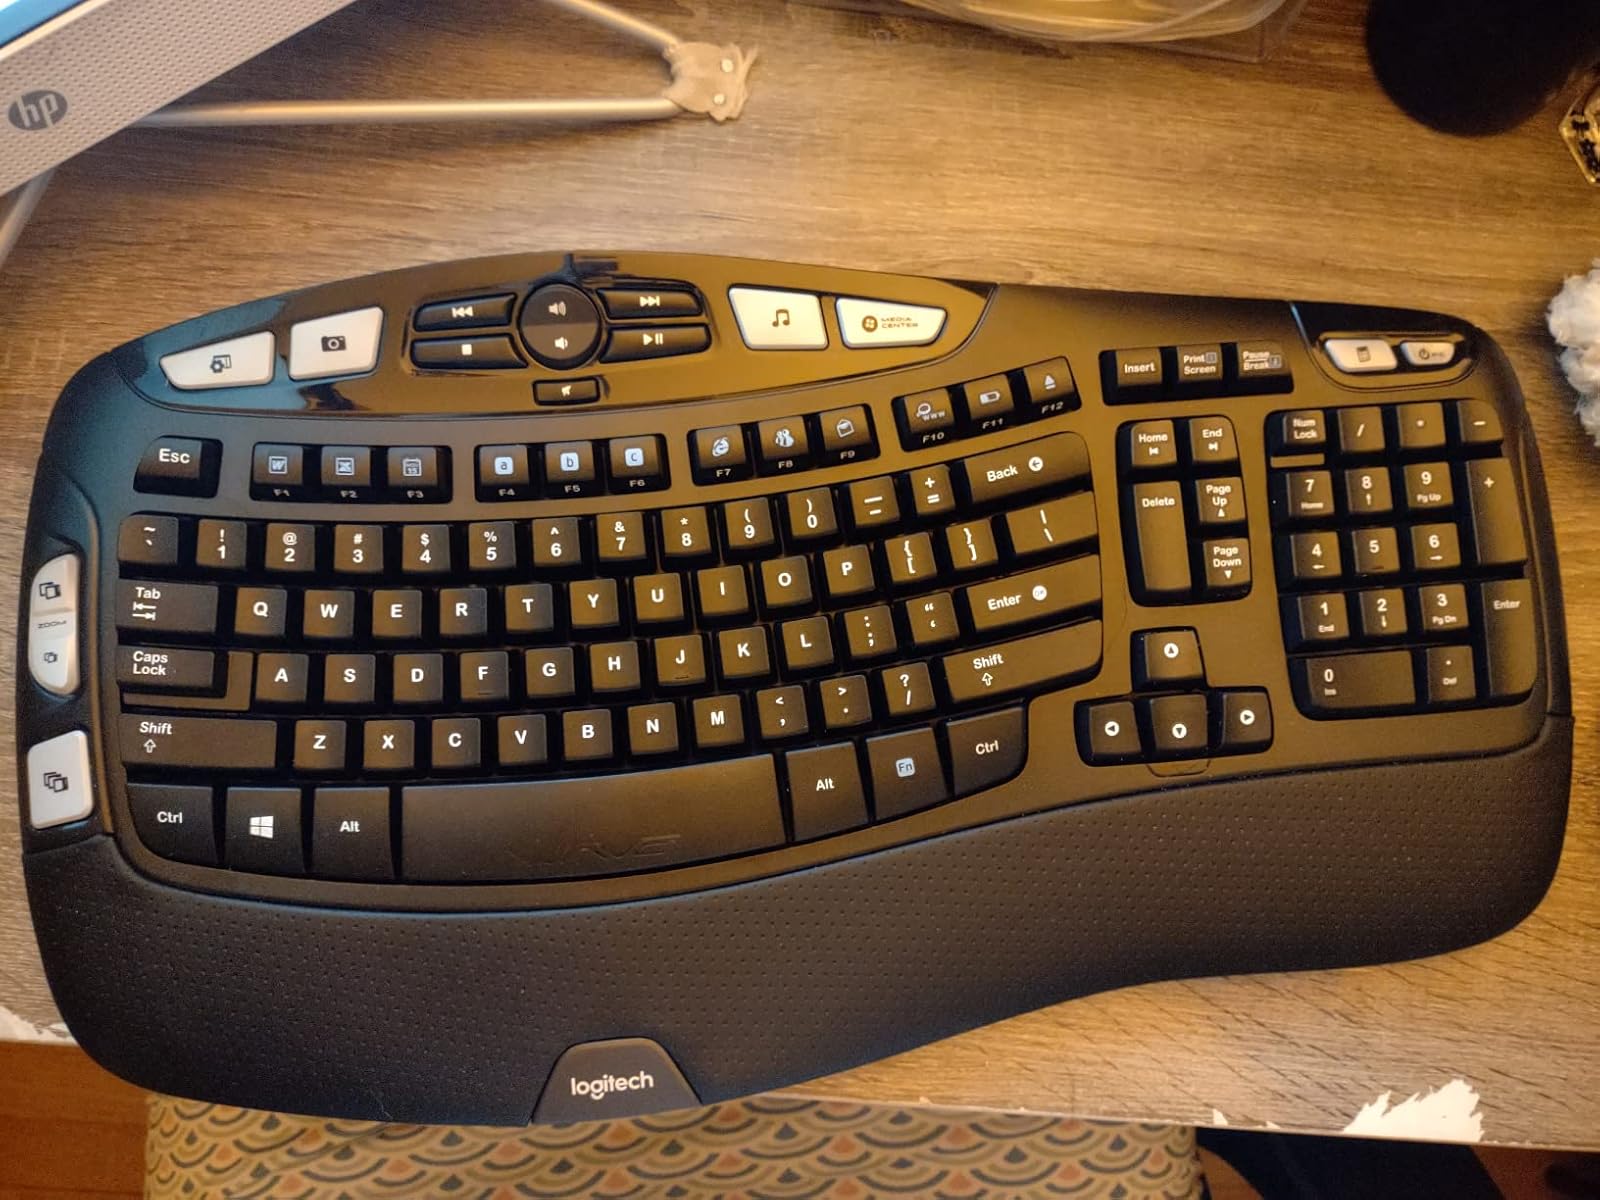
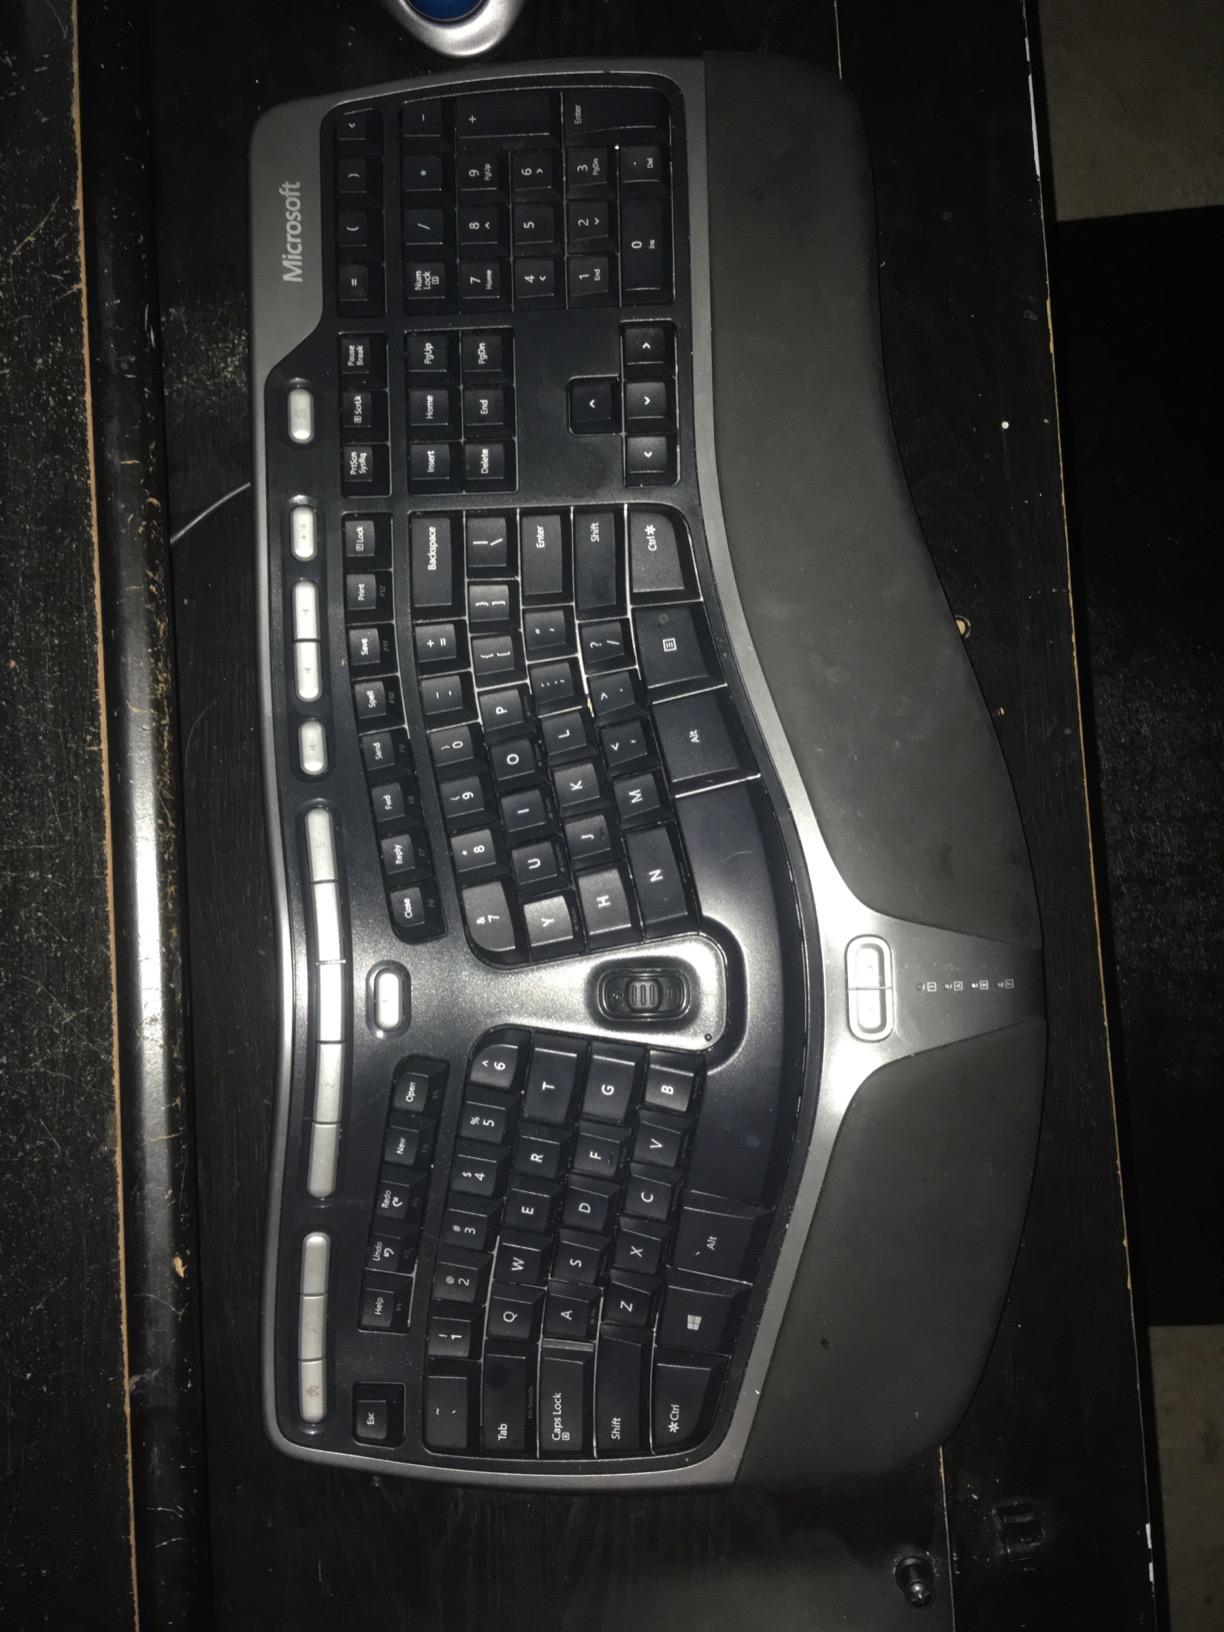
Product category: keyboard
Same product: no